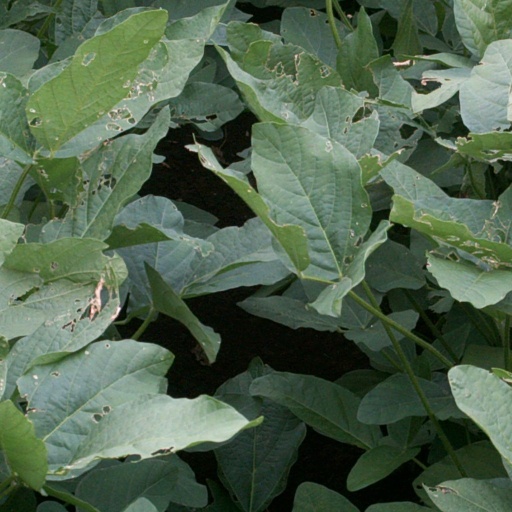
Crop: soybean